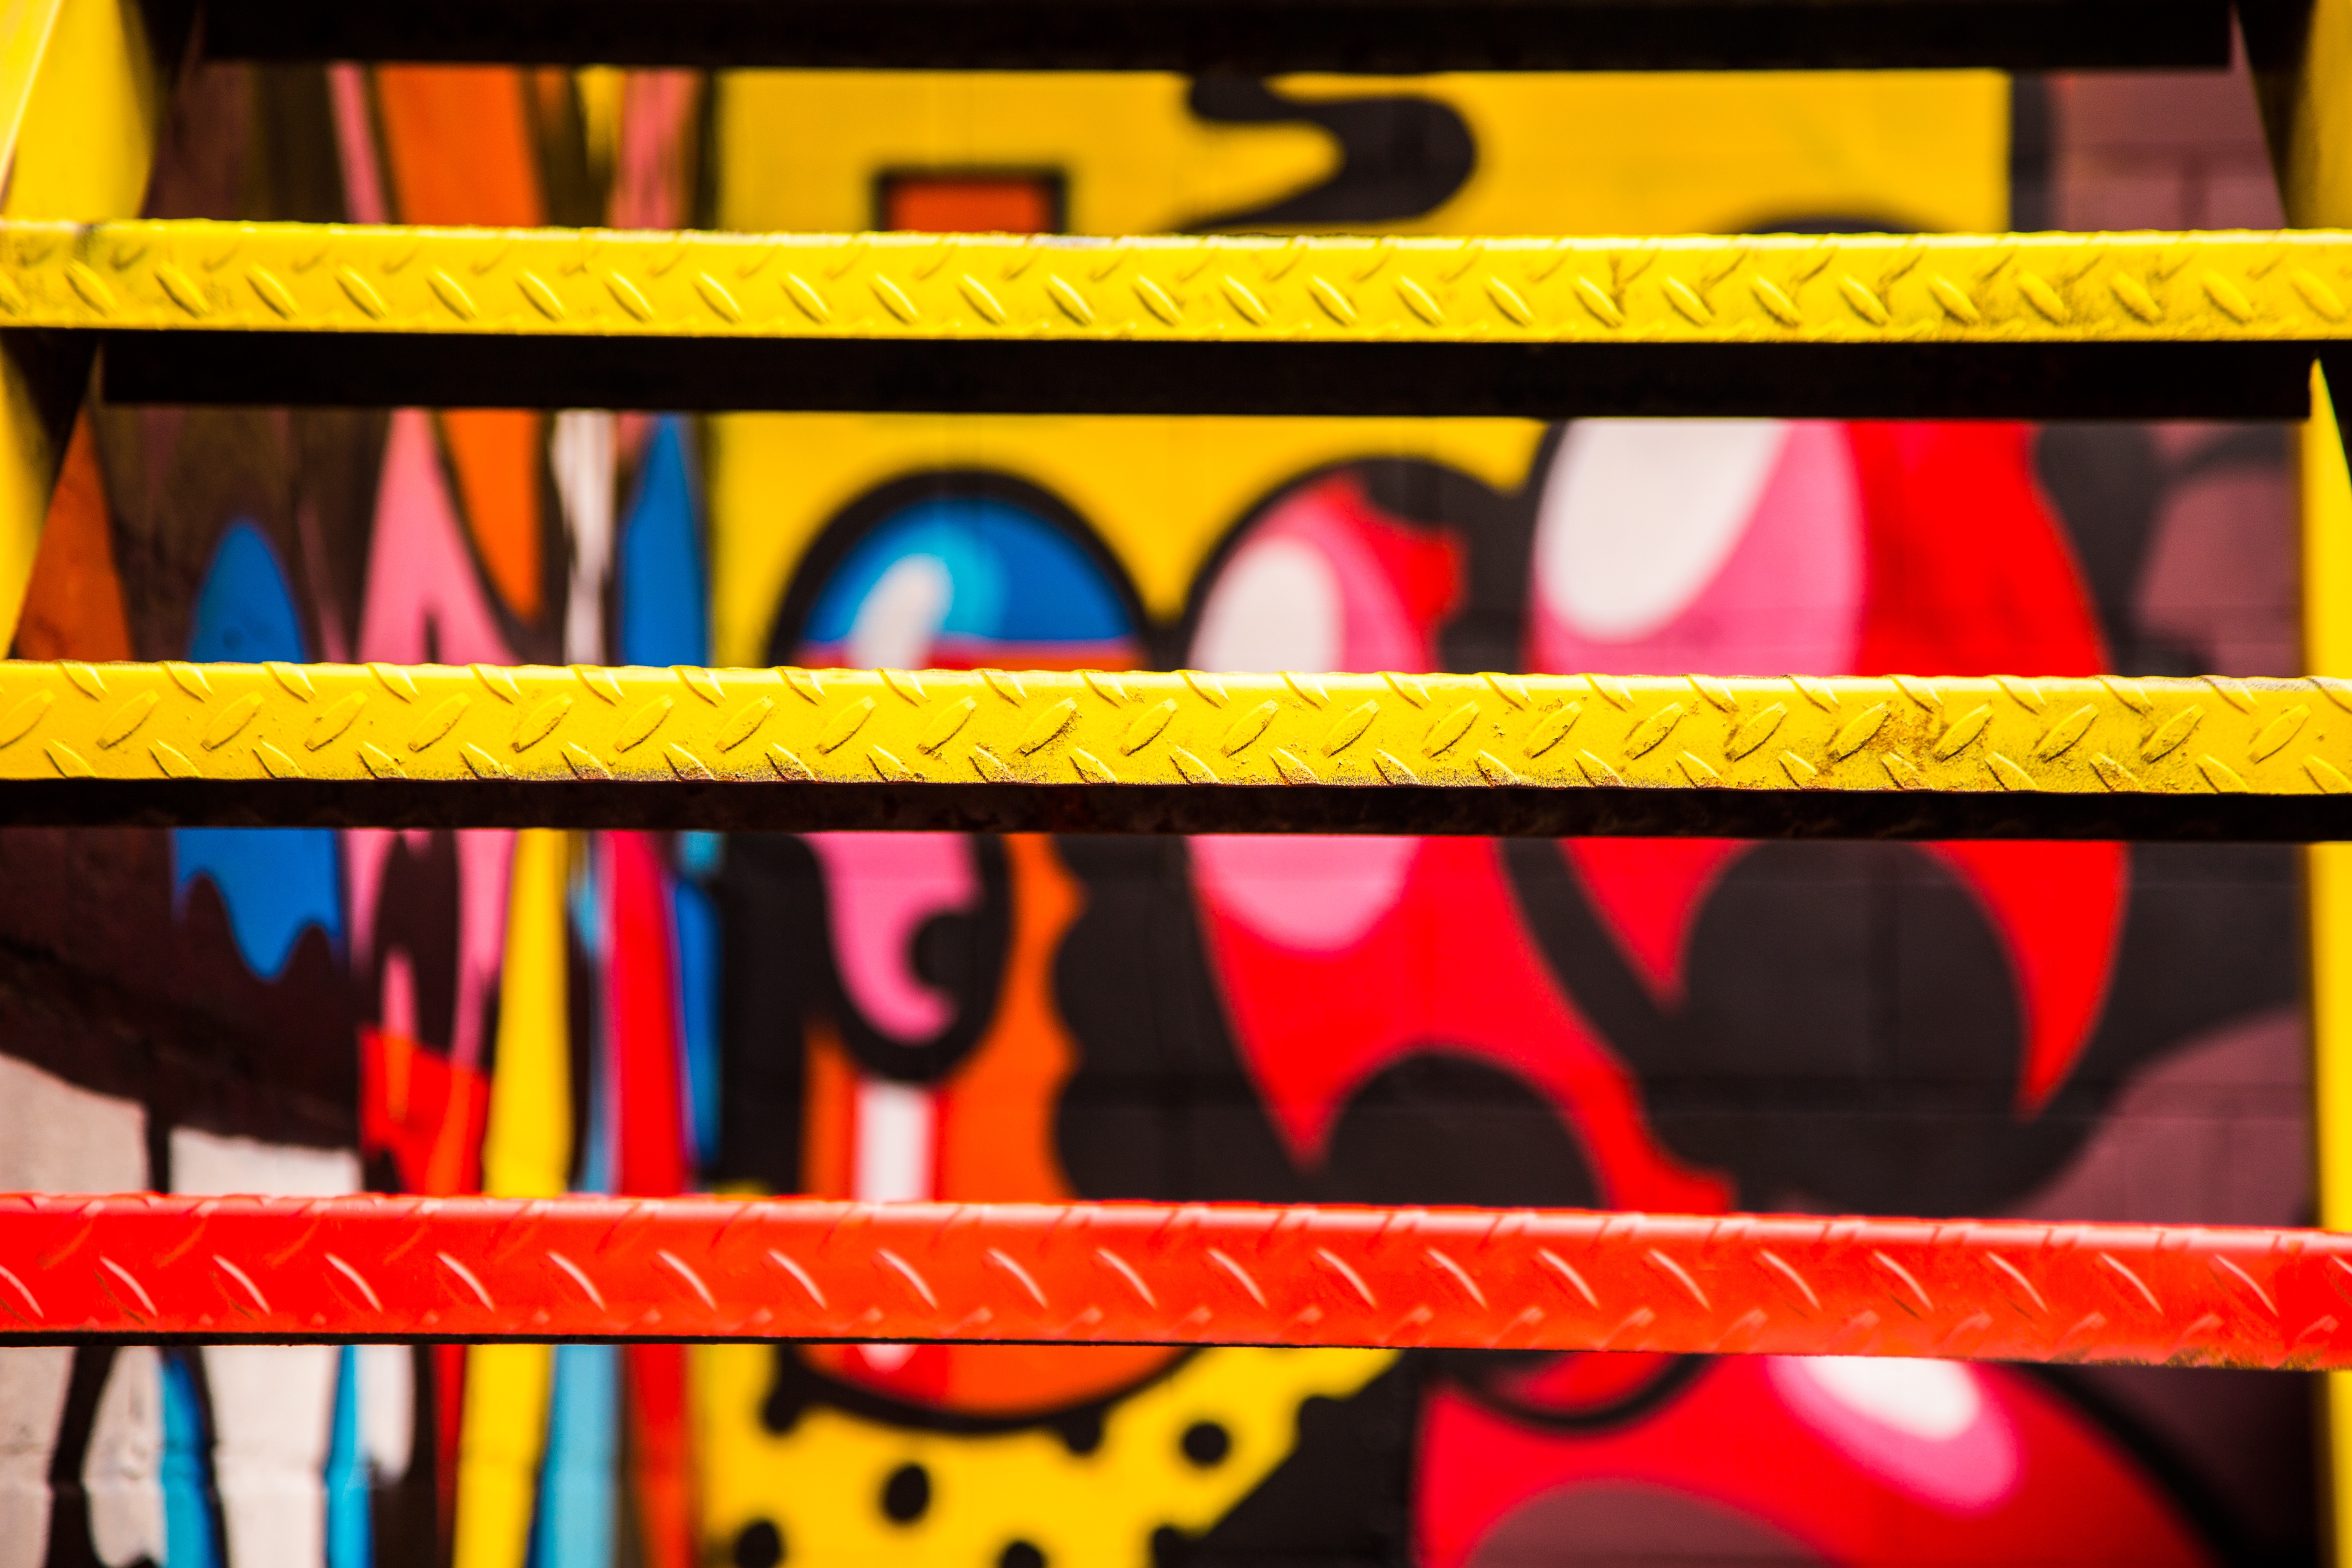
red, color, yellow, art